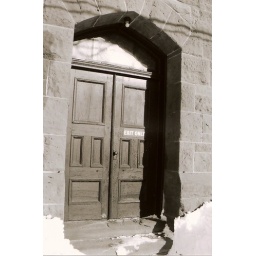
court house door in Amherst NS